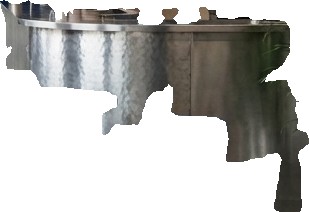
Surface category: worktop